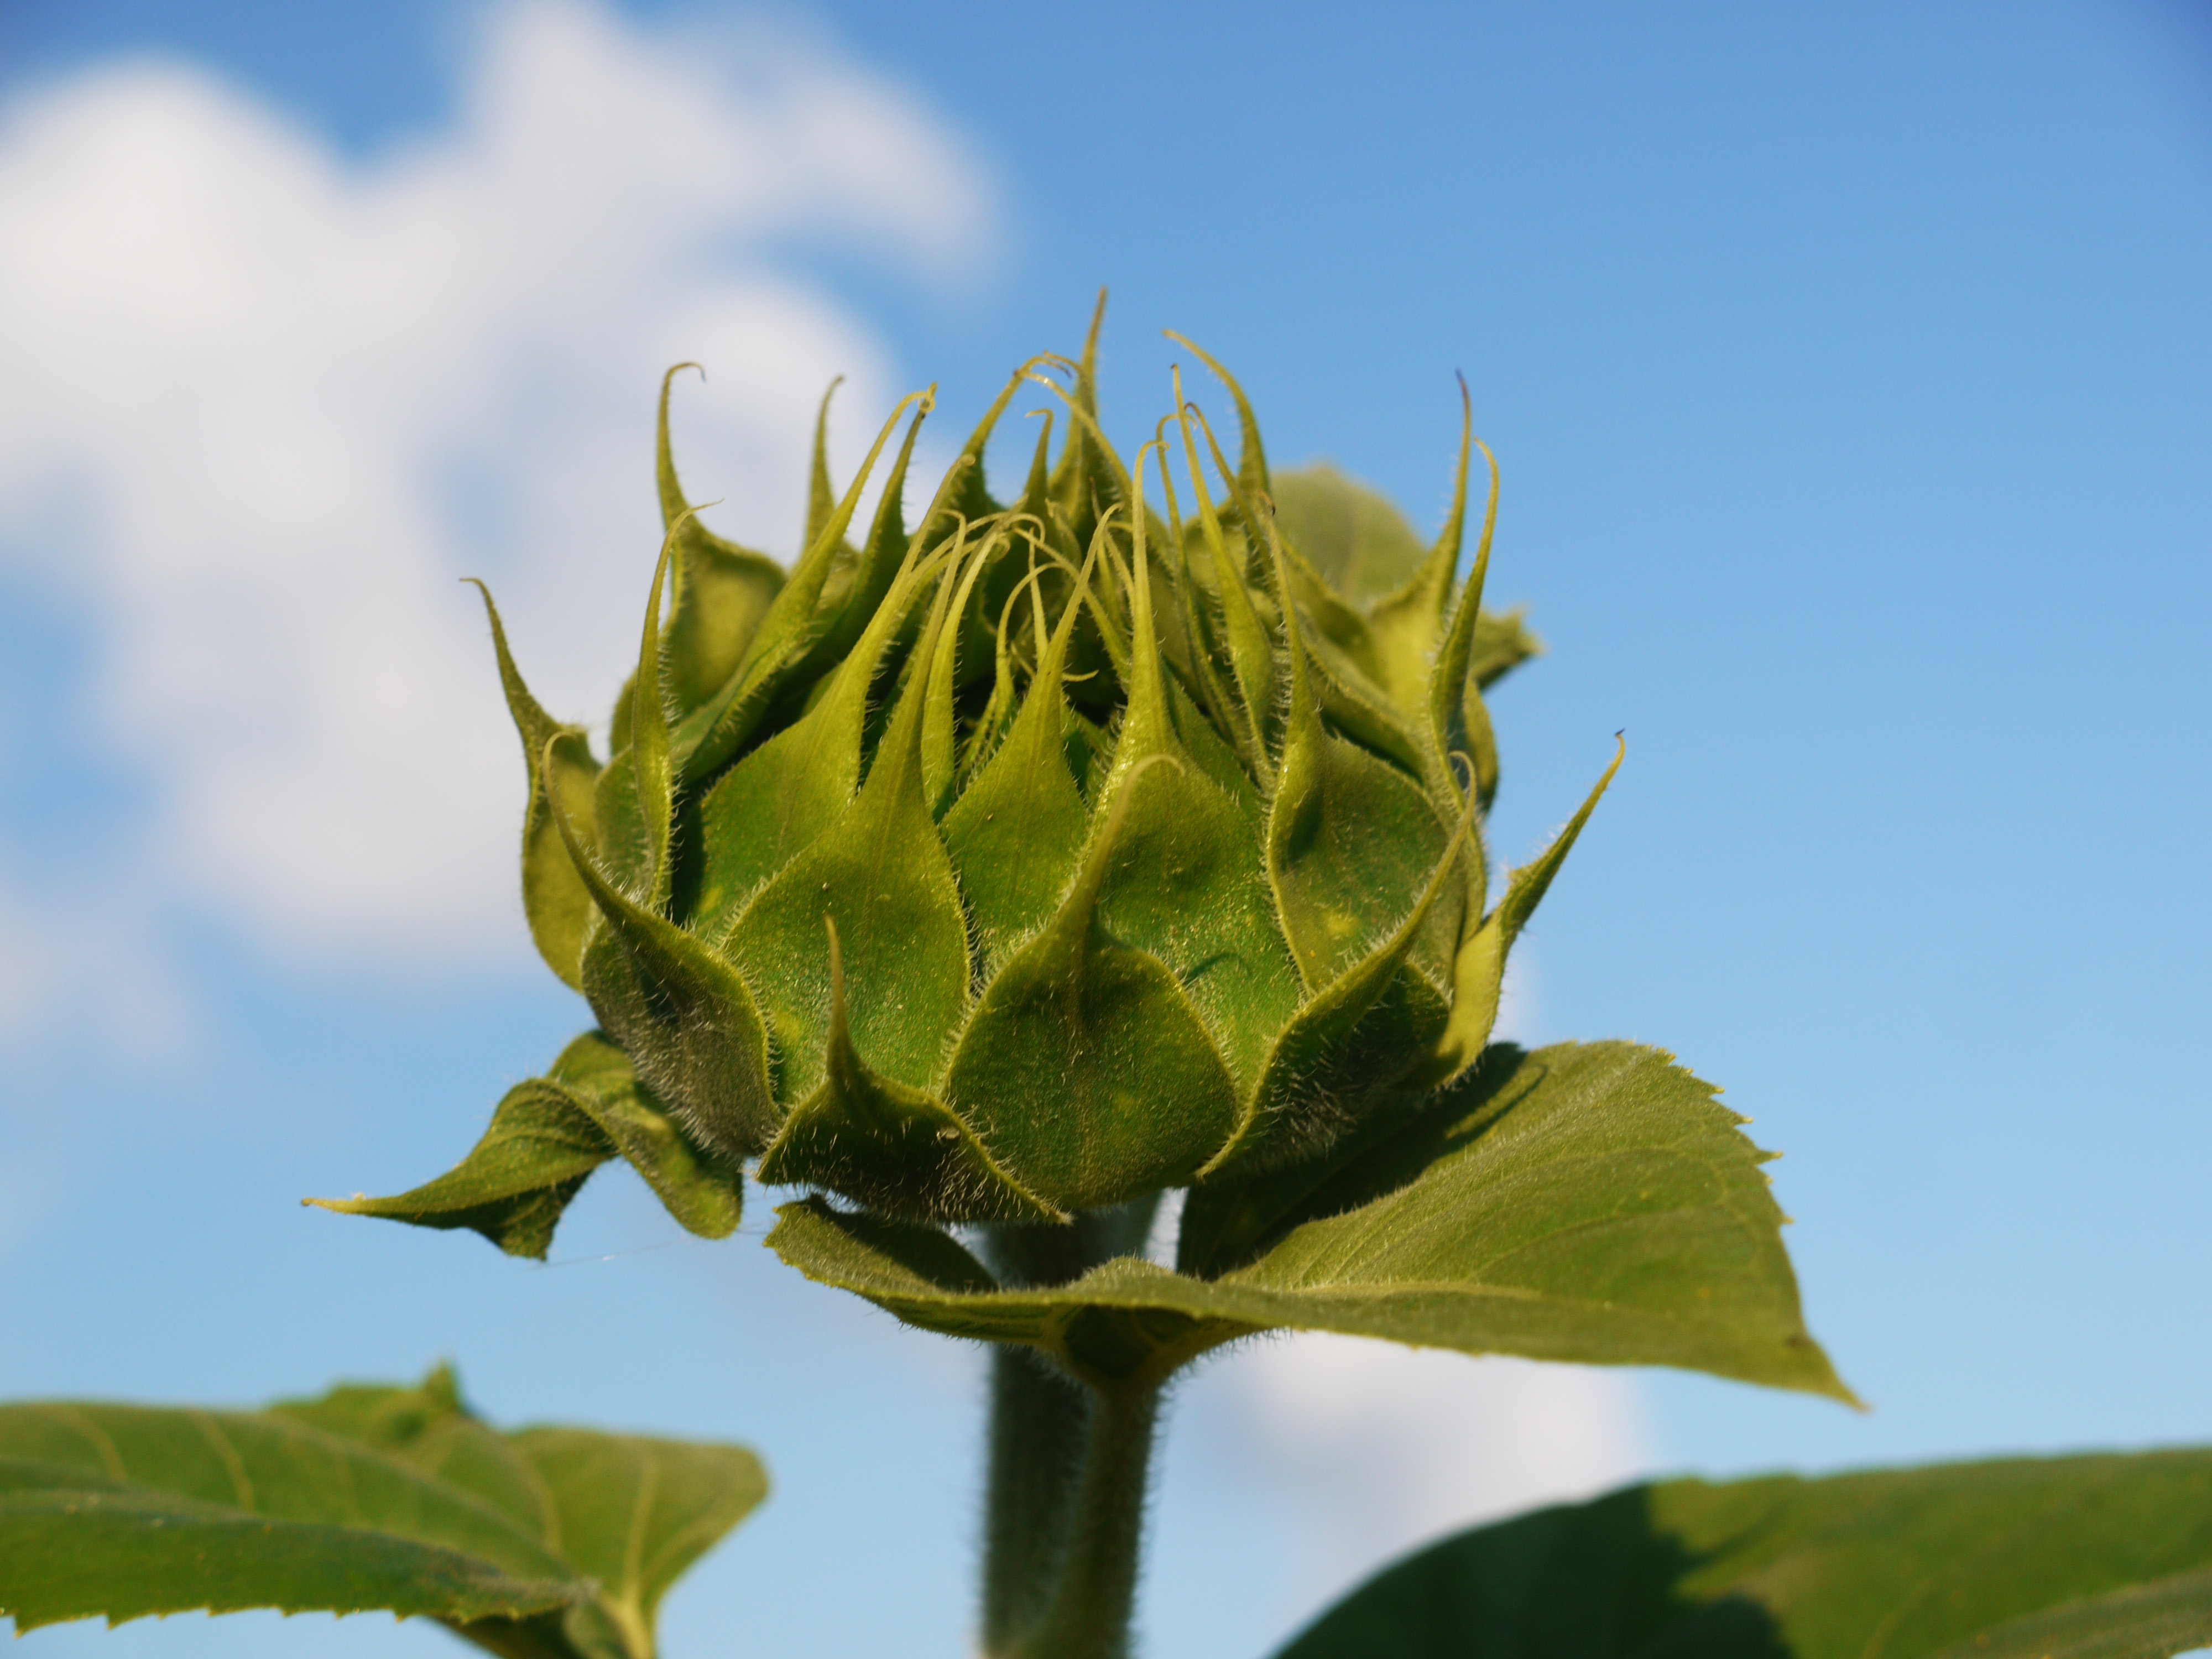
nature, blossom, plant, sky, white, field, meadow, leaf, flower, bloom, summer, rural, young, food, green, produce, botany, blue, yellow, agriculture, garden, flora, sunflower, close up, sunny, clouds, thistle, sun flower, hell, bud, of course, friendly, awakening, macro photography, from the side, in the free, flowering plant, daisy family, helianthus annuus, flower fullness, grows, flowering time, plant stem, land plant